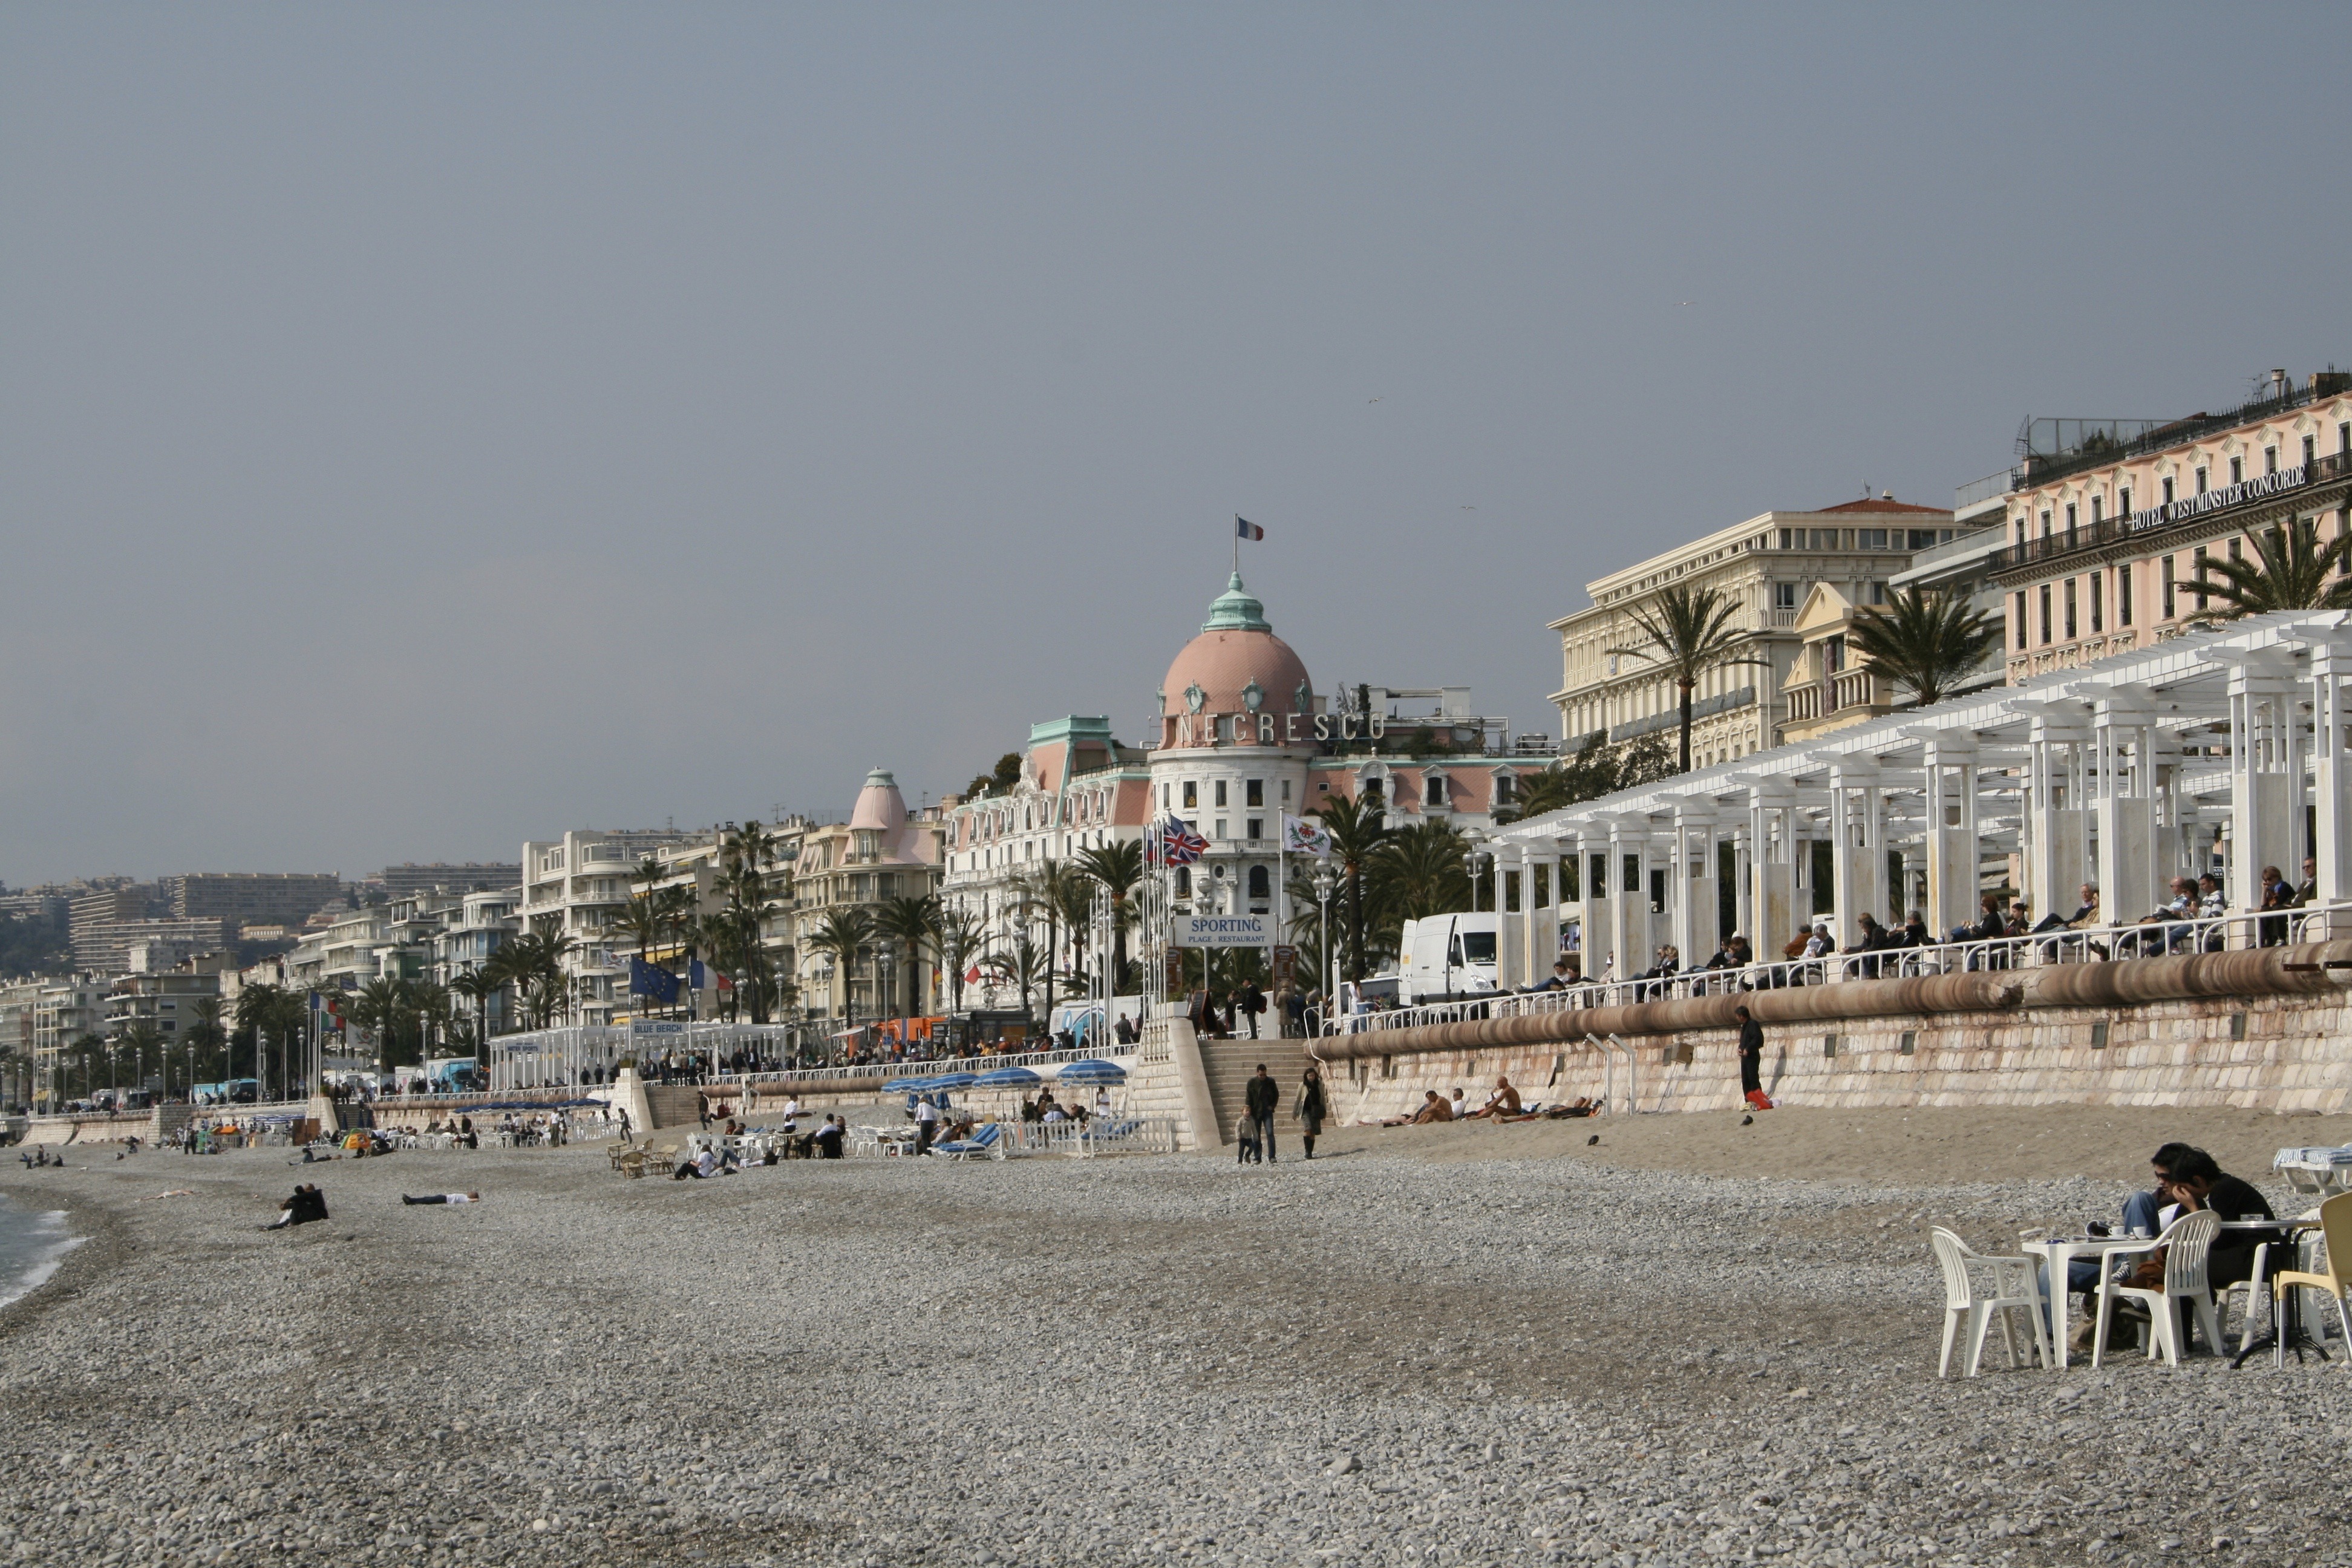
beach, sea, coast, sand, boardwalk, town, palace, city, walkway, cityscape, vacation, holiday, landmark, tourism, town square, c te d azur, ancient history, human settlement, french riviera